Allocrangonyx

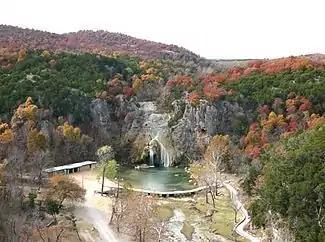
"Allocrangonyx pellucidus" lives in springs adjacent to Turner Falls.

"A. pellucidus", the "Oklahoma cave amphipod", is known from caves and springs in the Arbuckle Mountains of Johnston, Murray and Pontotoc counties, Oklahoma. The largest males reach long, while females reach .